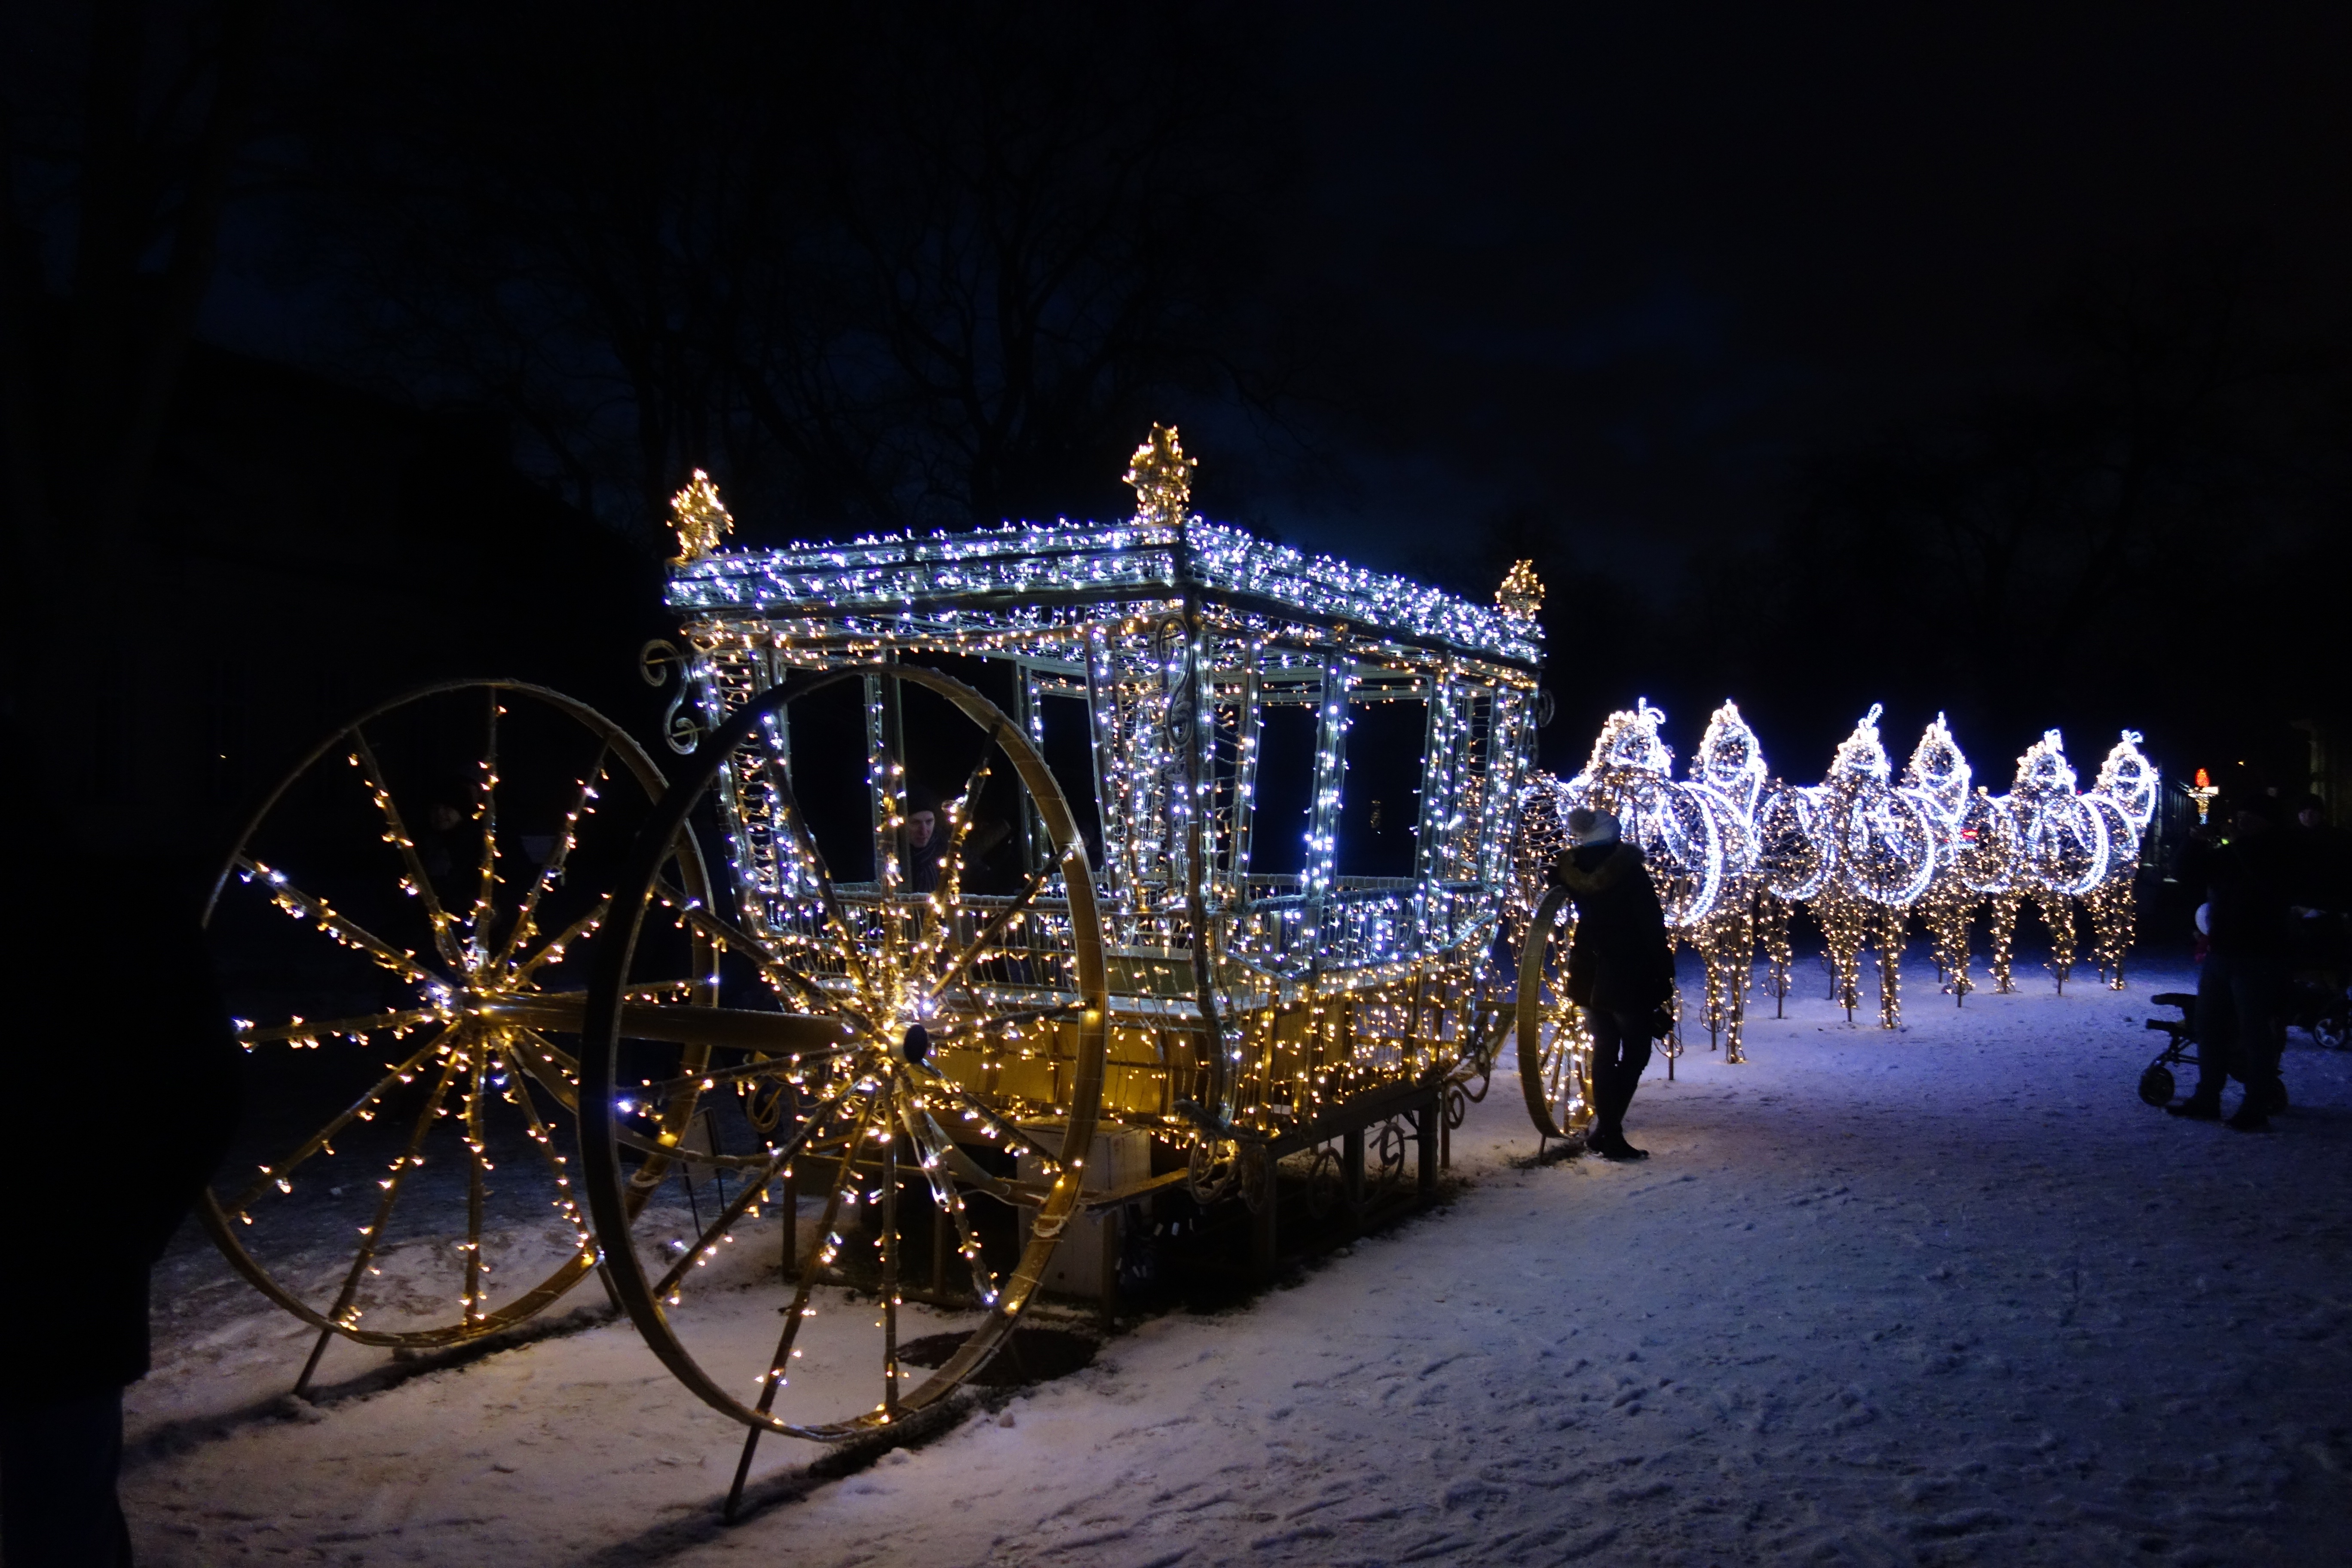
landscape, winter, night, christmas, lighting, christmas decoration, poland, warsaw, chariot, christmas lights, the palace, wilan w, the palace and park, night shots